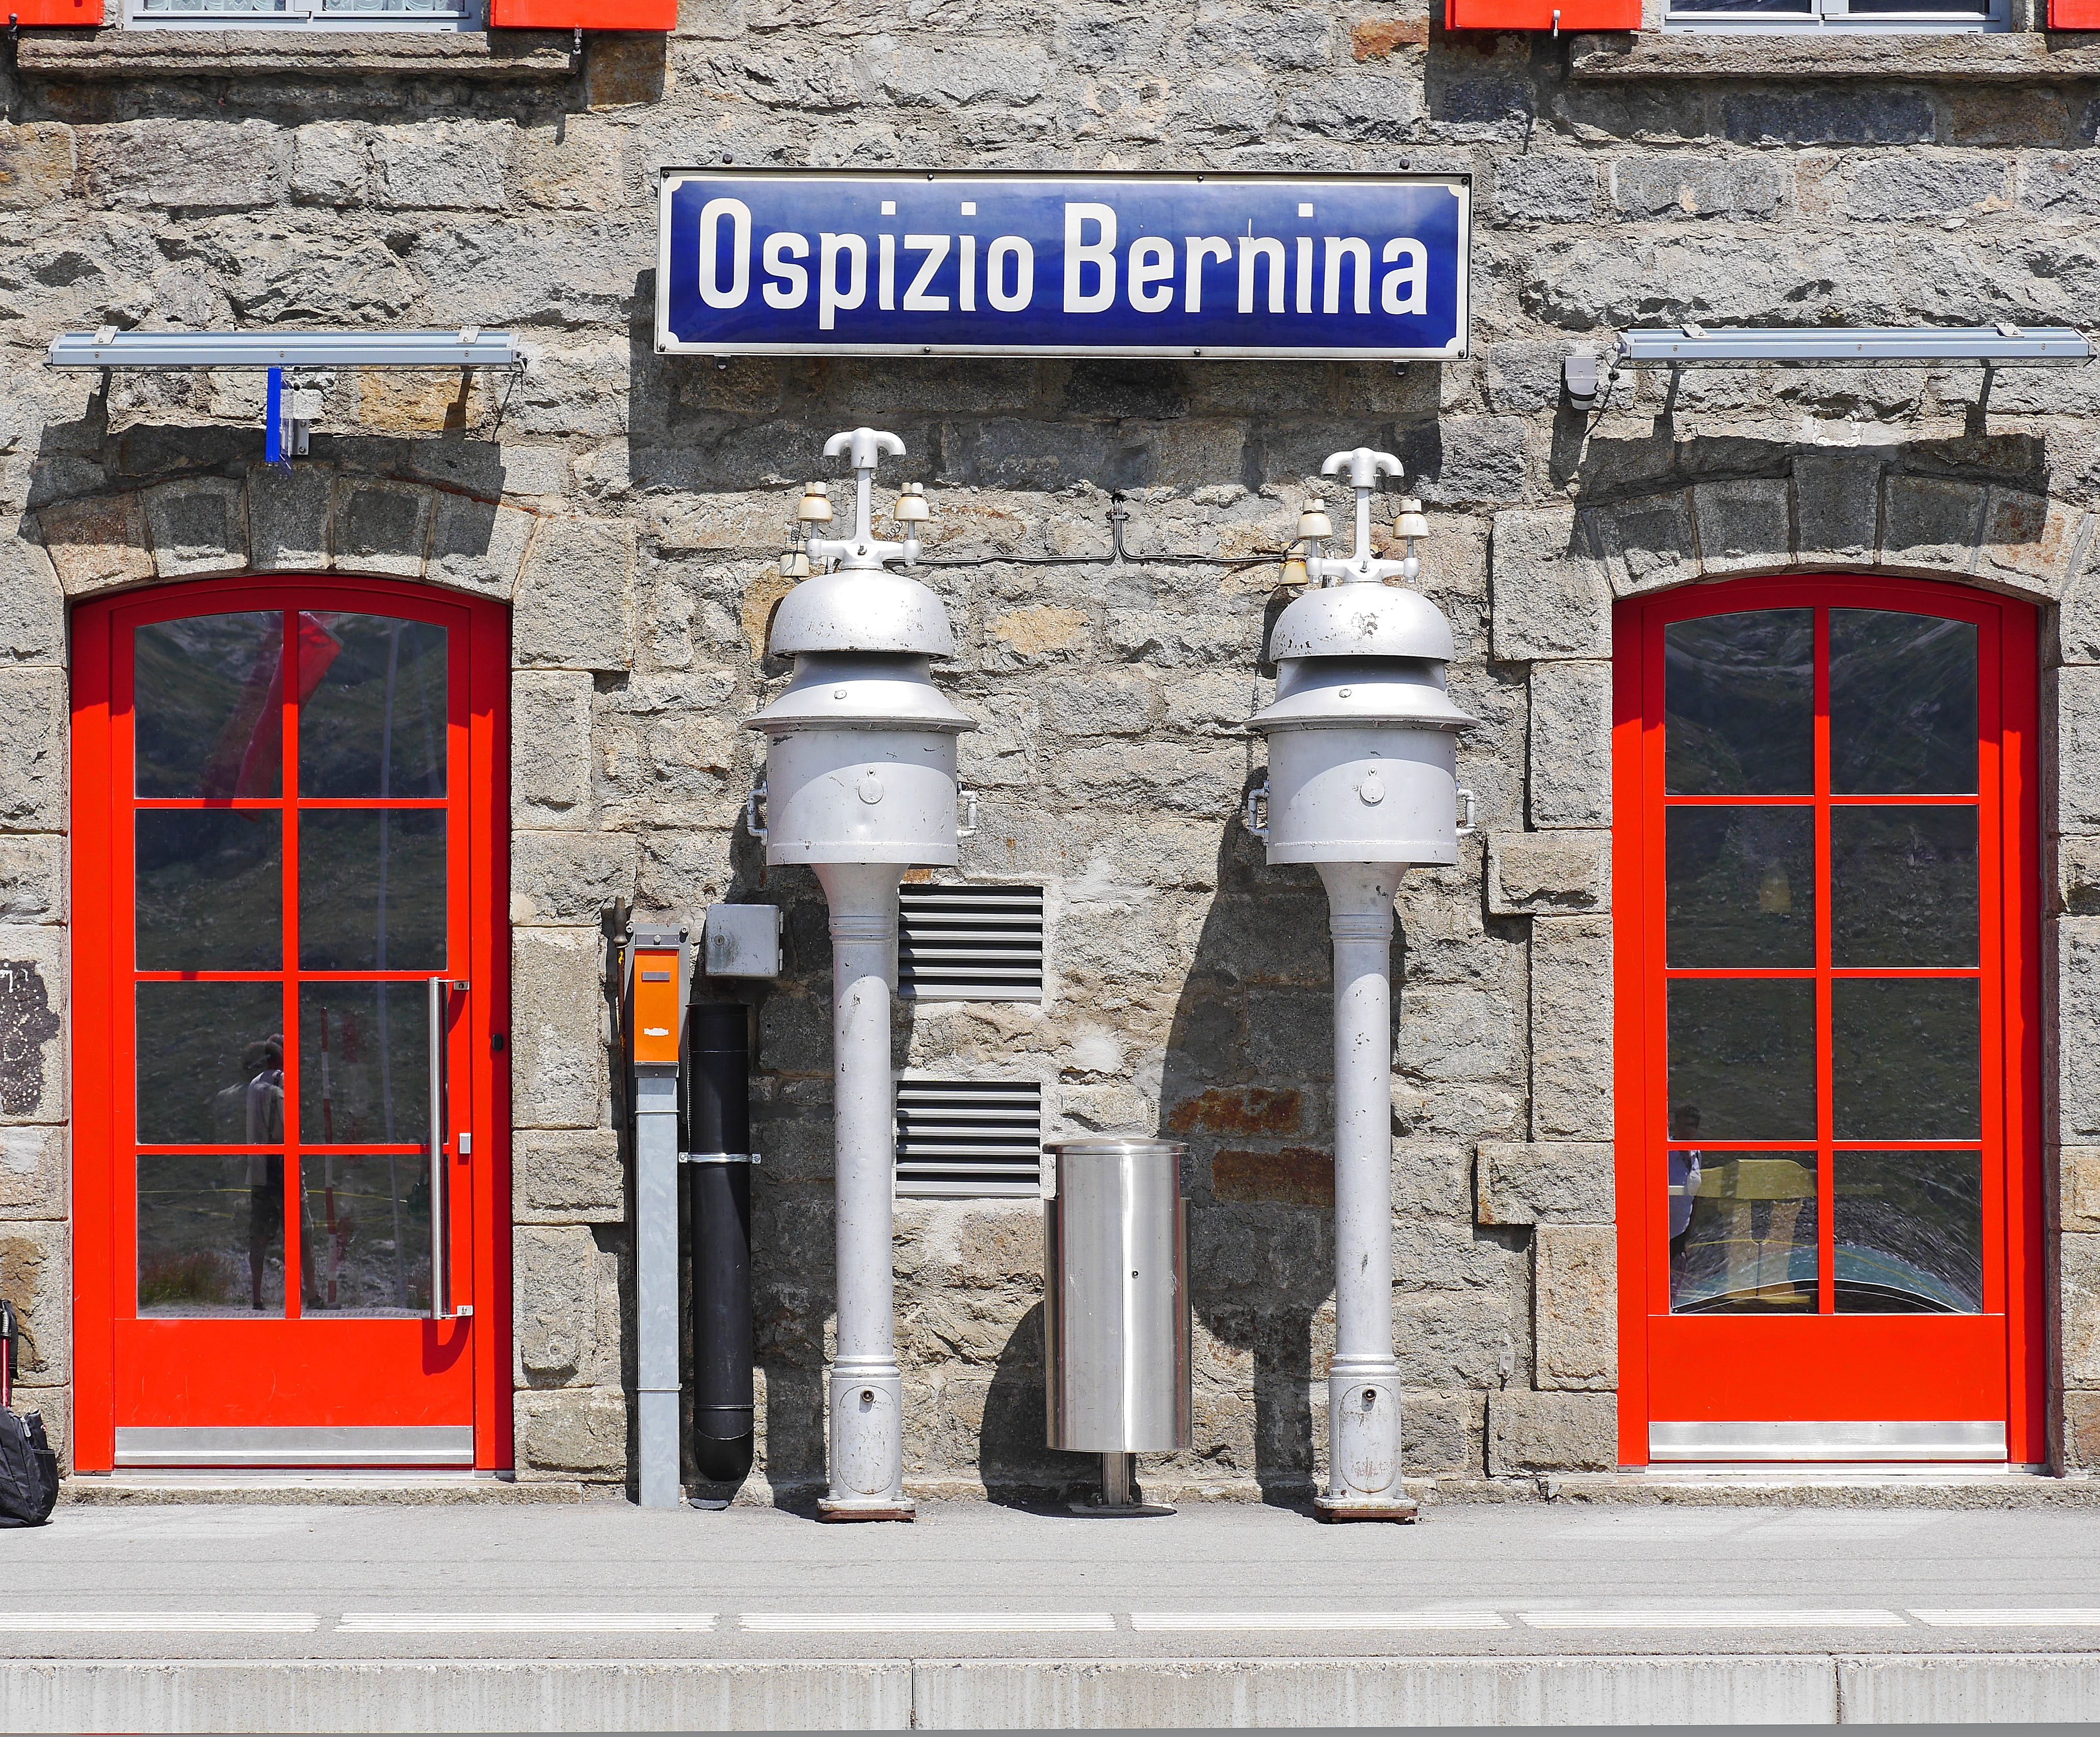
architecture, railway, road, street, antique, window, town, wall, downtown, bell, red, tower, color, alpine, facade, tourism, door, world heritage, trainstation, mountains, switzerland, nostalgic, railway station, pass, natural stone, engadin, narrow gauge, graub nden, bernina, meter track, rhaetian railways, rhb, ferrovia retica, svizzera, bernina railway, bernina pass, diplomatic traffic, urban area, all year round, in operation, glacier express, ospizio bernina, 2256 m, top of europe